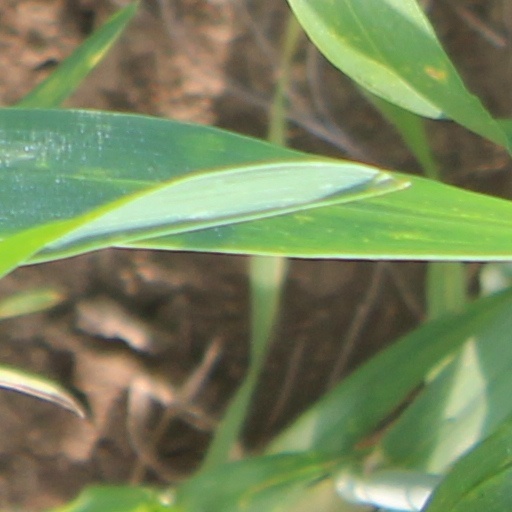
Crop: wheat